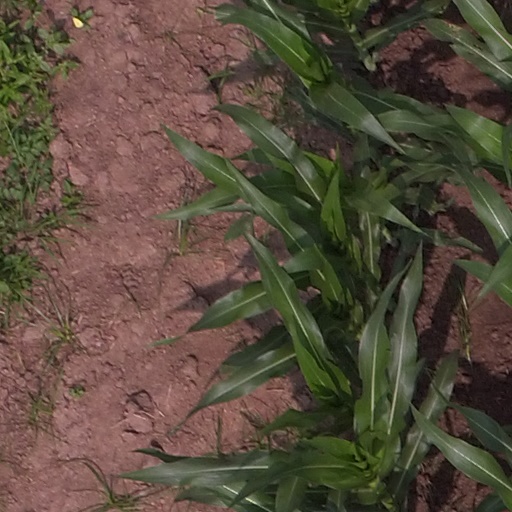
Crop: maize; corn